Fantastica Mania 2014

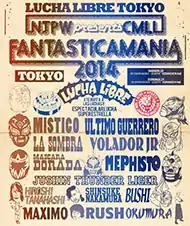
Promotional poster featuring CMLL and NJPW wrestlers taking part in the events

"Fantastica Mania" 2014 was a series of five professional wrestling events co-produced by Japanese promotion New Japan Pro-Wrestling (NJPW) and Mexican promotion Consejo Mundial de Lucha Libre (CMLL) taking place between January 15 and 19, 2014.